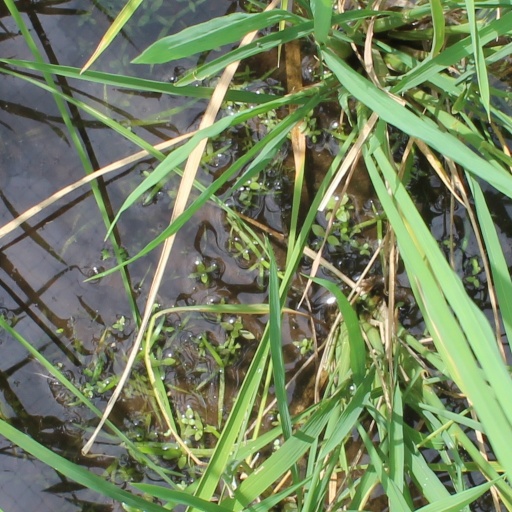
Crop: rice